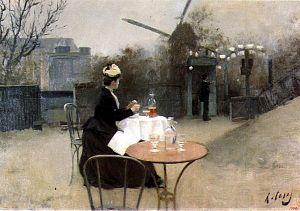
Le modernisme catalan est un mouvement artistique d'origine catalane inscrit dans la tendance de l'Art nouveau en Europe et dans la continuité de la renaissance catalane.